Kalanchoe delagoensis

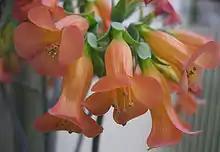
Flowers

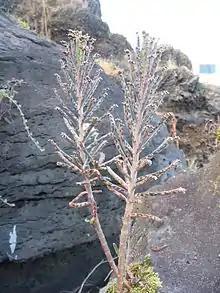
Habitus

It is a robust, completely bare, biennial or more or less perennial, succulent plant that reaches heights of between 0.2 and 2 meters. The upright stems are simple and round. The three-seated, seemingly opposite or alternate leaves are usually upright to straight when spread out. They are slightly cylindrical, a little rutty on the top and reach a length of 1 to 13 centimeters with a diameter of 2 to 6 millimeters. The leaf blade narrowed at the base is reddish-green to gray-green with reddish brown spots. At the tip of the leaf margin there are two to nine small teeth on which there are numerous brood buds.